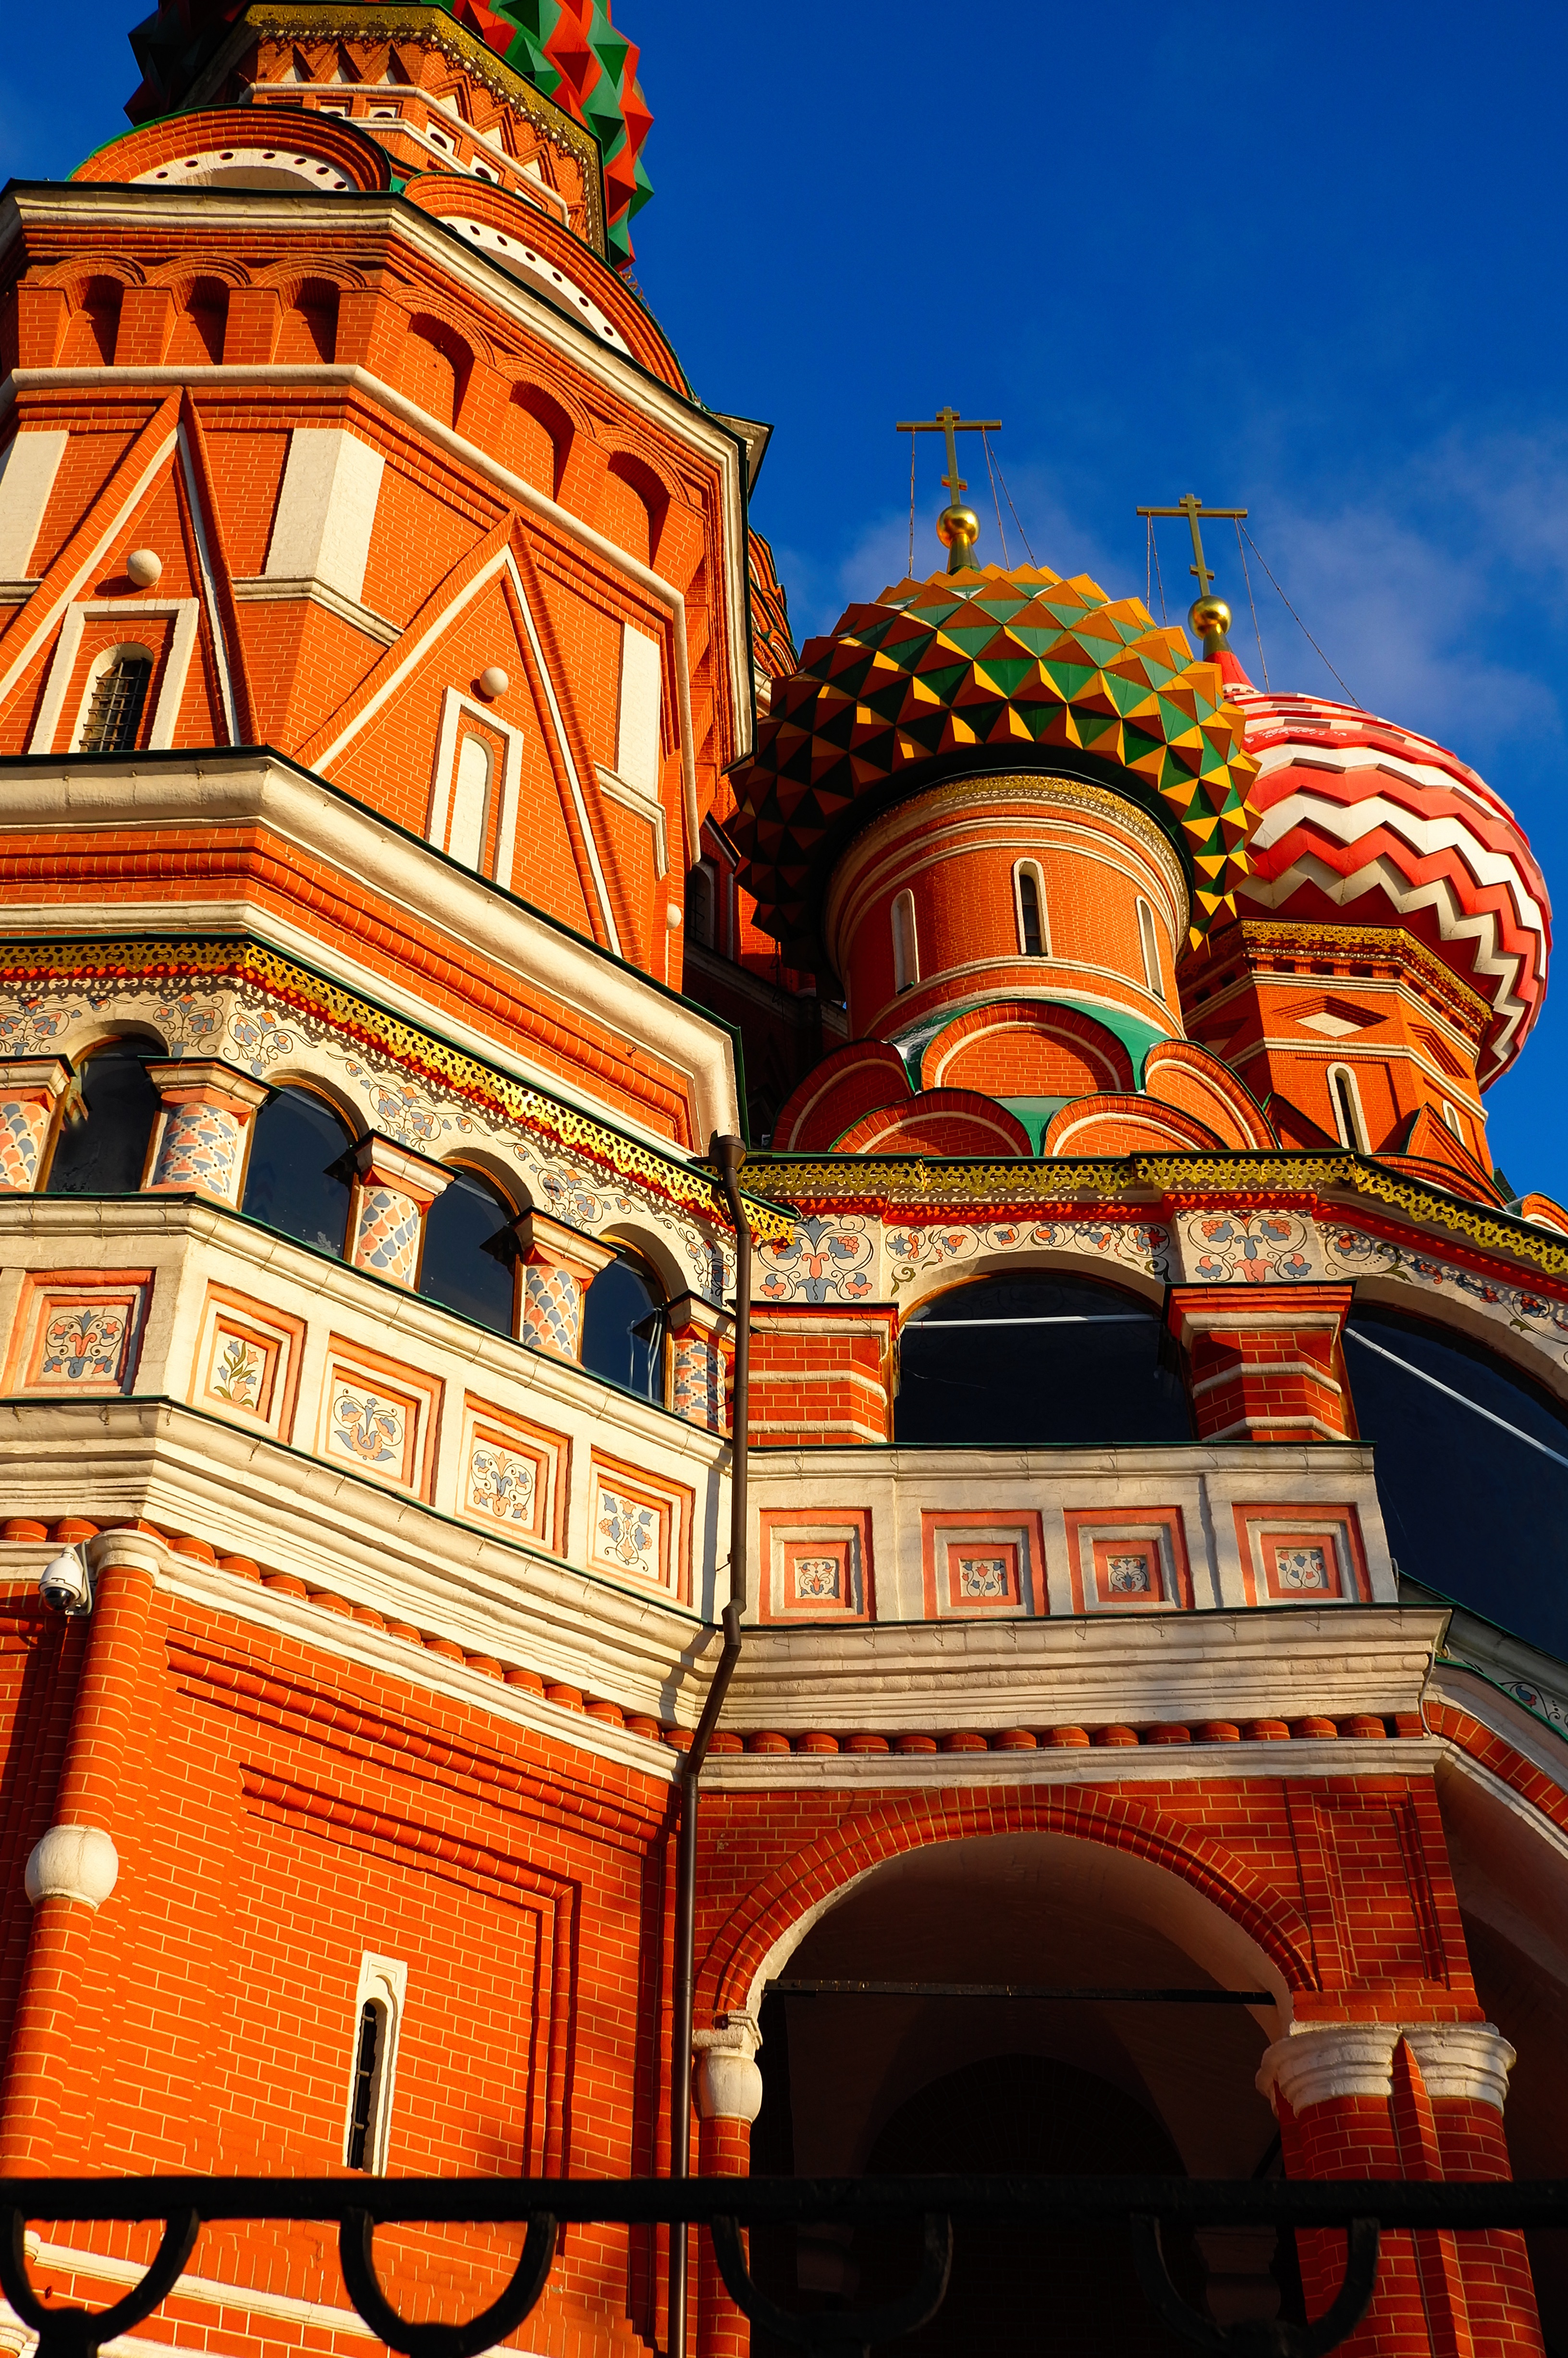
building, tower, landmark, facade, place of worship, temple, dome